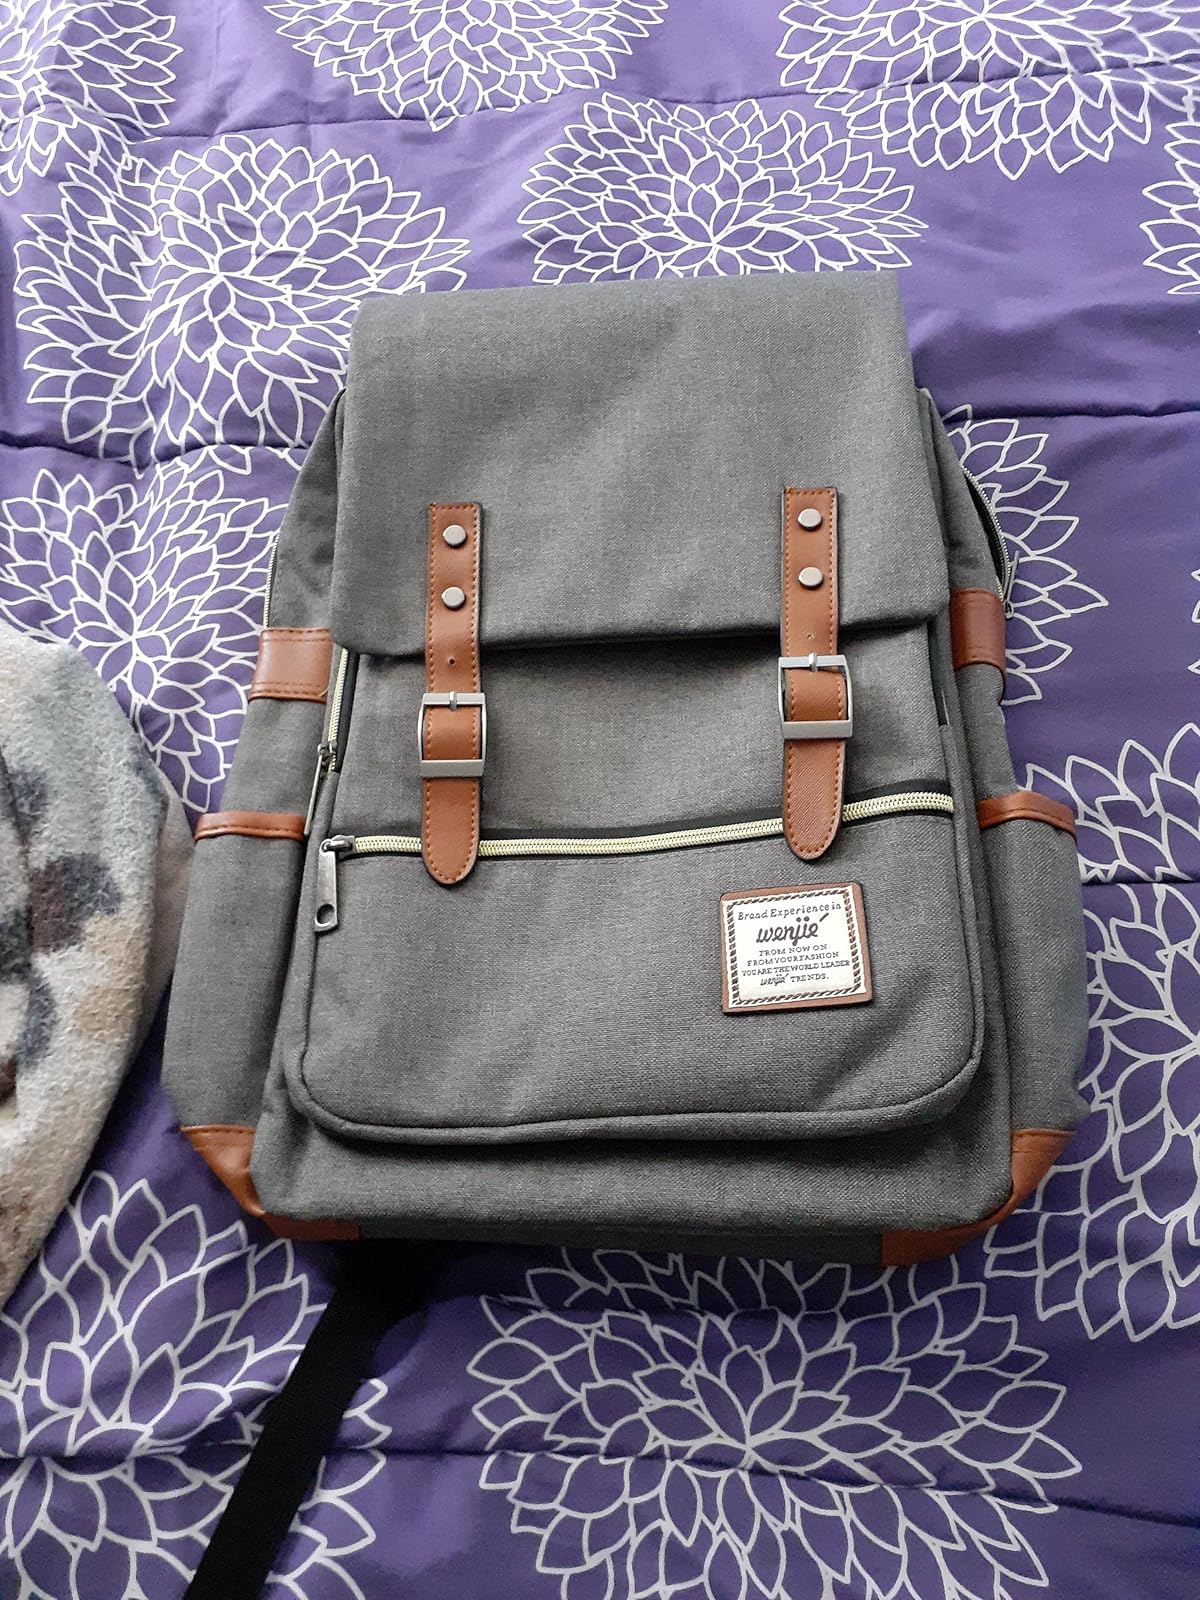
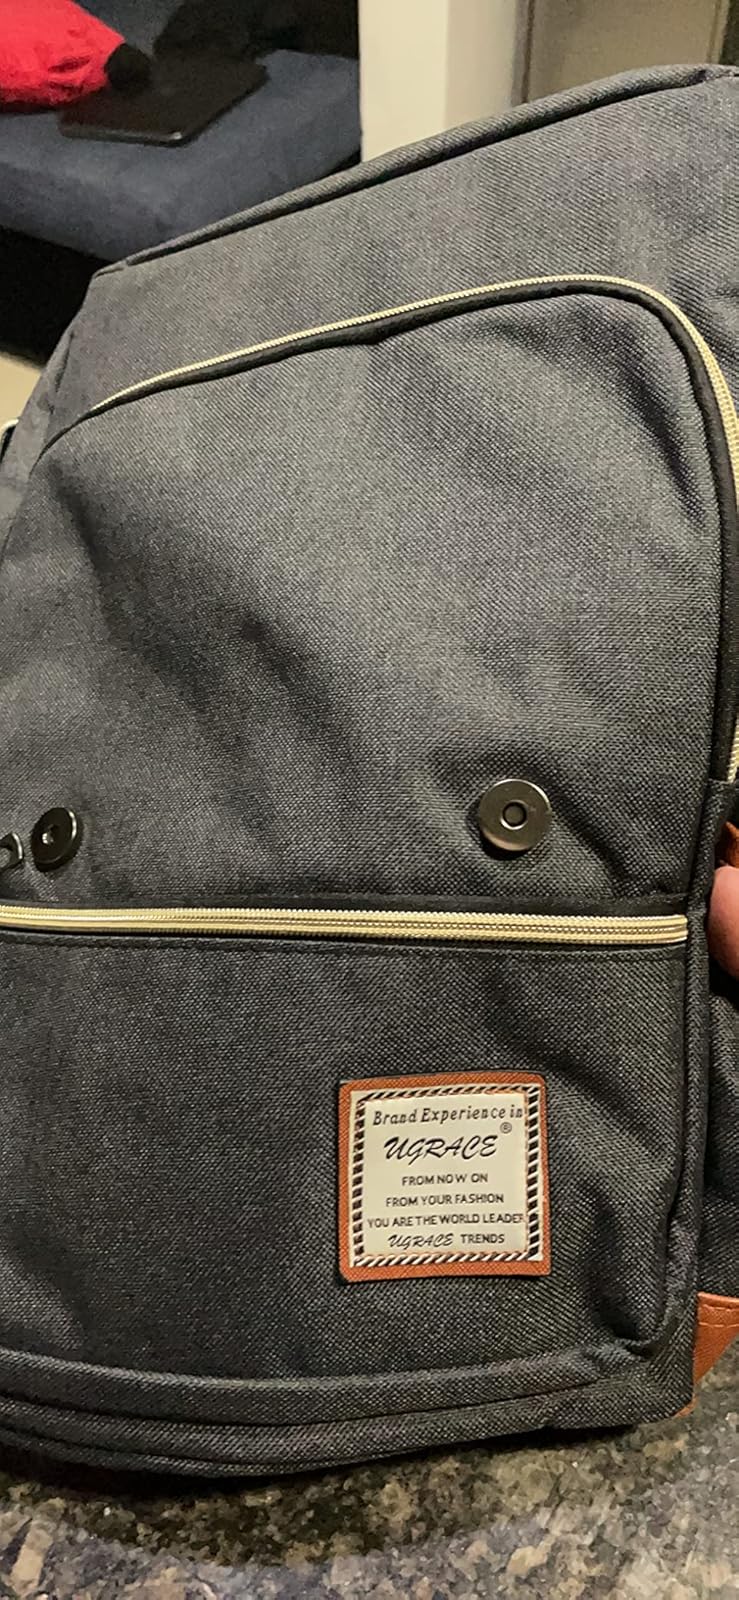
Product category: bag
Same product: yes